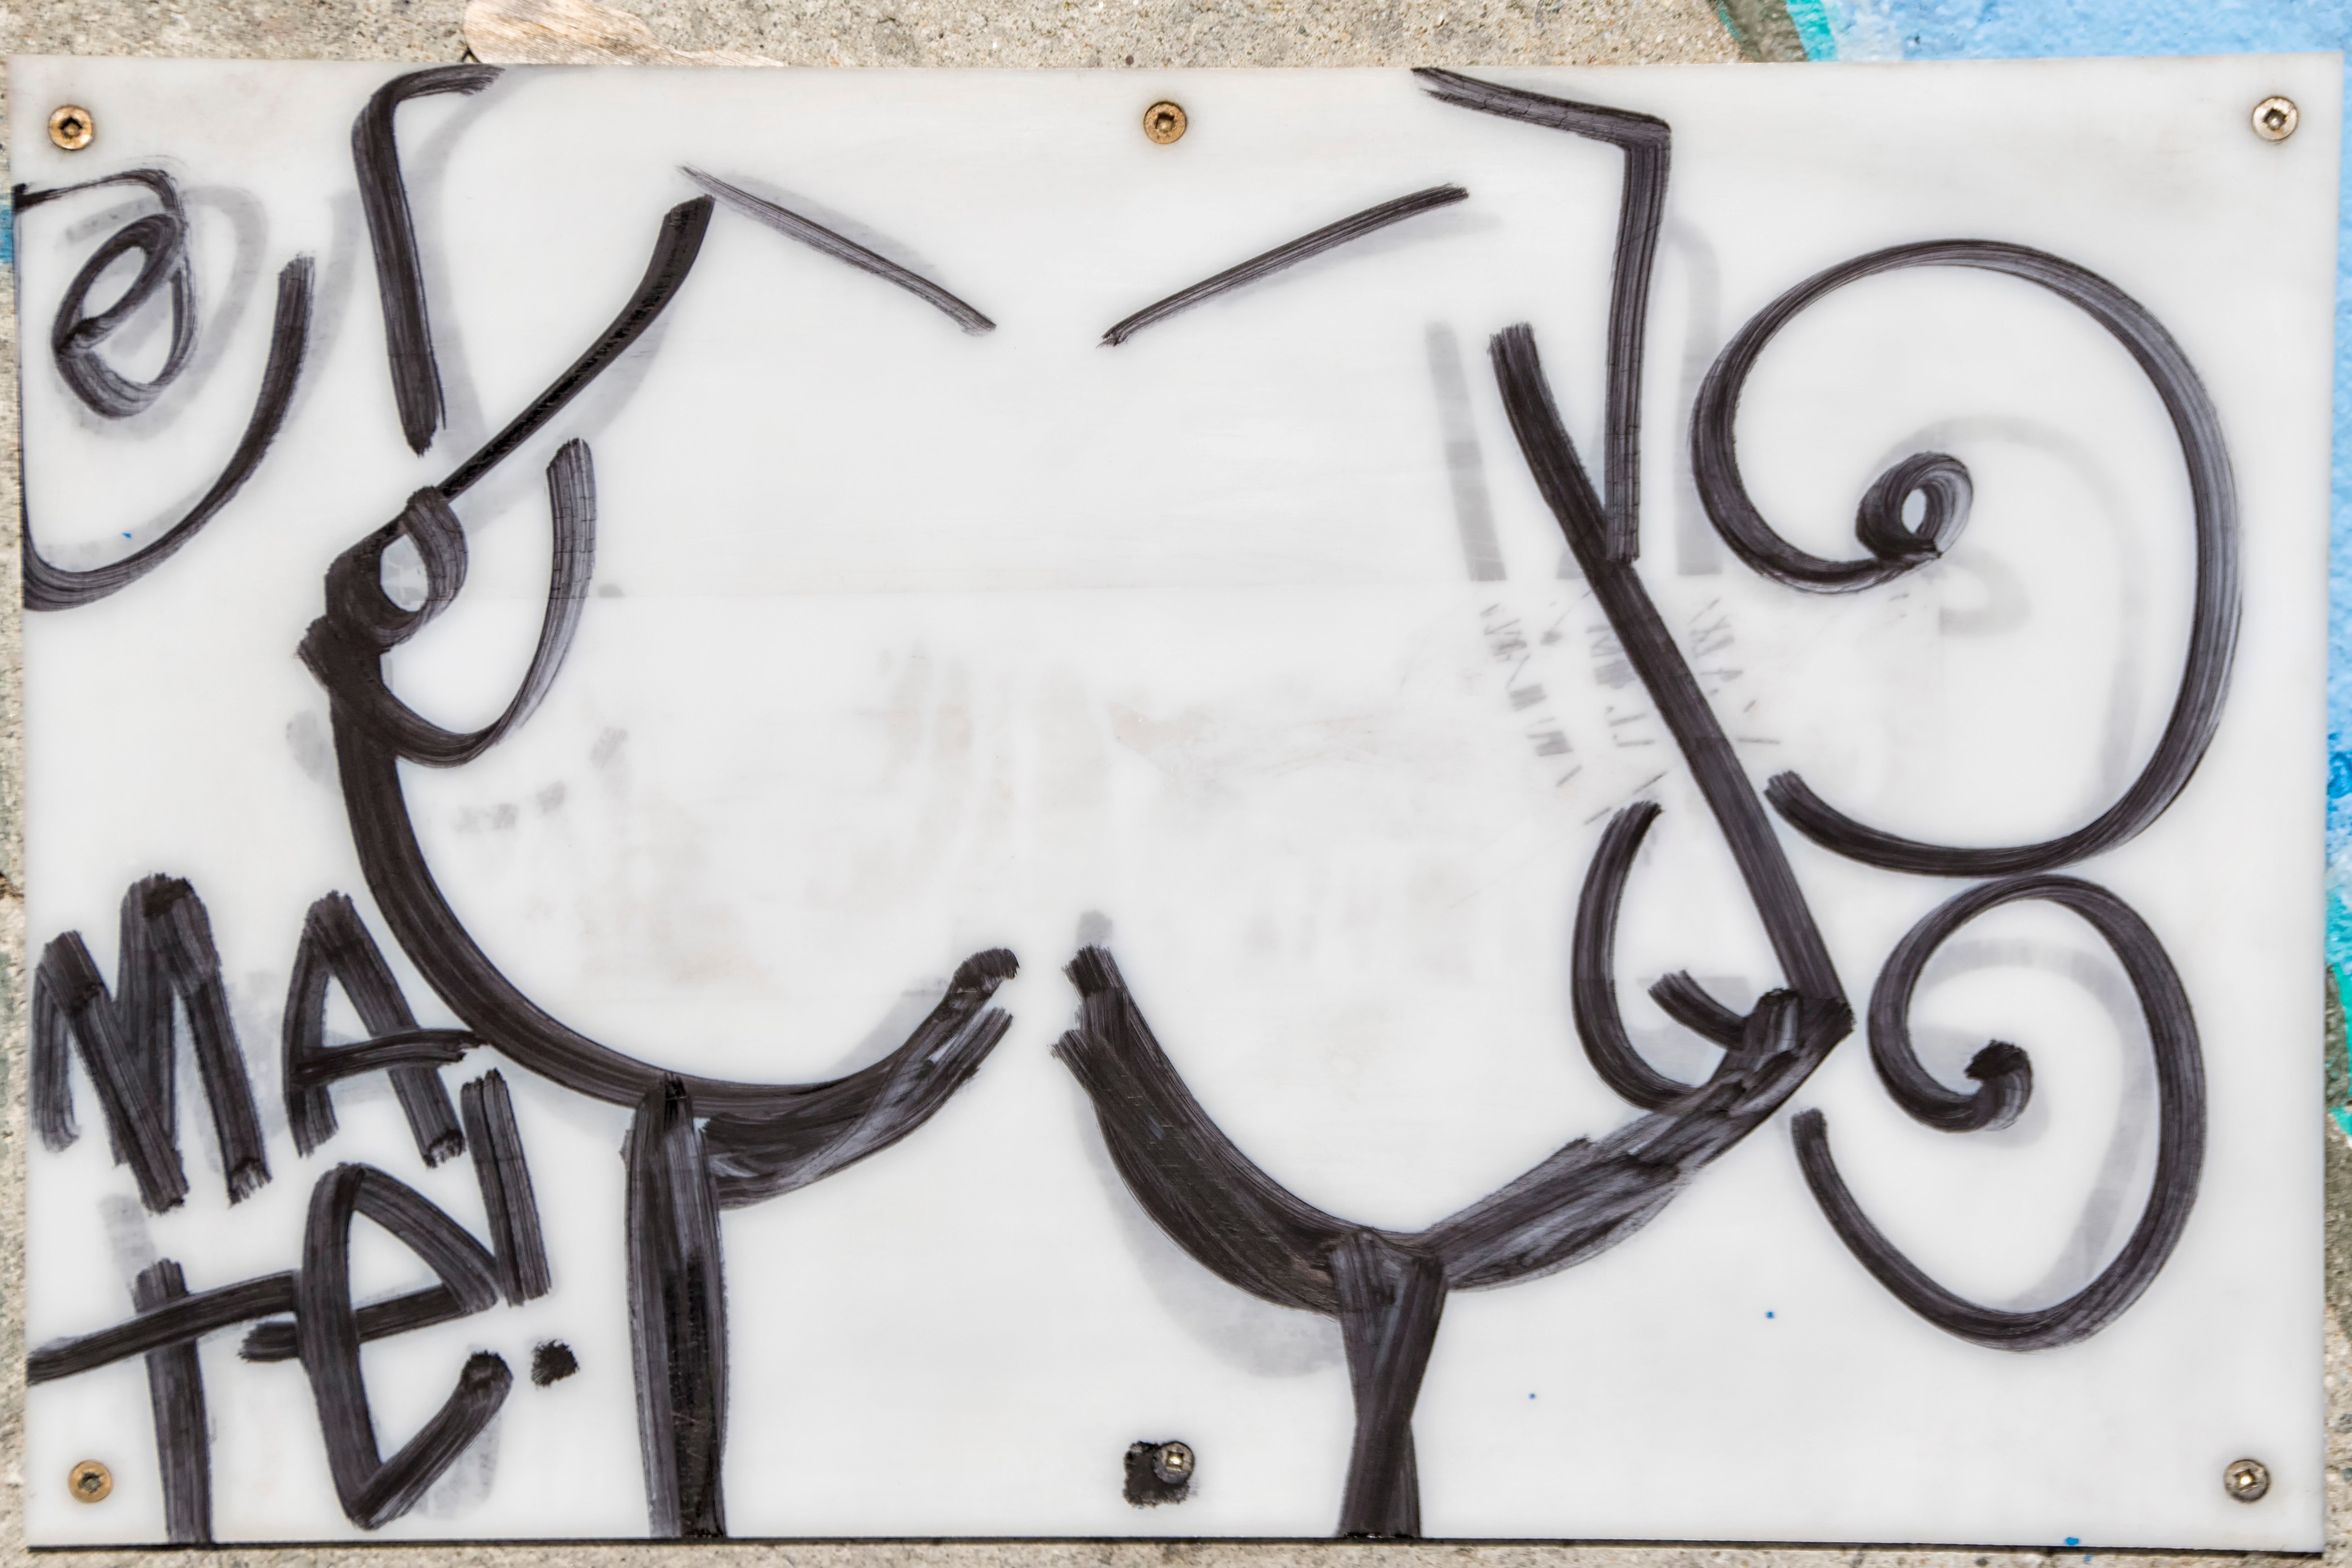
number, graffiti, font, art, sketch, drawing, canada, iron, calligraphy, quebec, sherbrooke